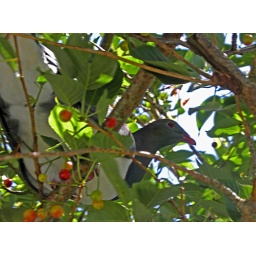
Not a good photo the bird was above me in the tree and no way to get a better shot